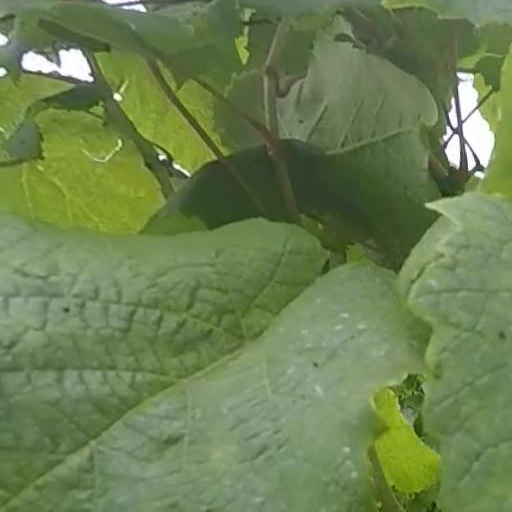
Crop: grape